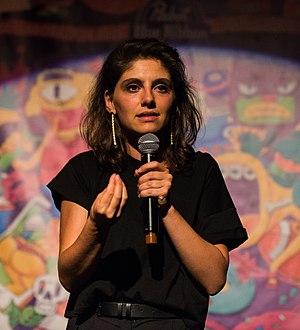
Marina Rollman est une humoriste suisse.